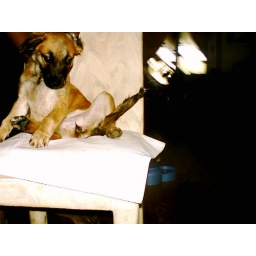
Good girl in the chair